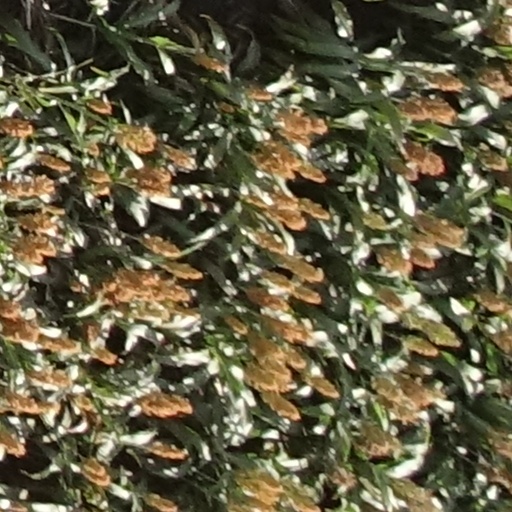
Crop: sorghum